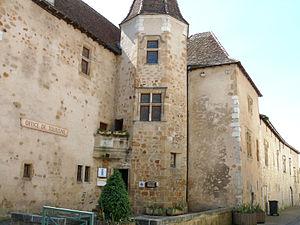
Orthez - Maison Jeanne d'Albret
Adrien de Gachassin, né en 1497 et décédé en 1569, fut le premier seigneur de l'abbaye d'Orthez, par lettres patentes de Jeanne d'Albret. Il est le fils d'Arnaudet de Gachassin, seigneur de Mencor aux États du Béarn, avocat au Parlement de Navarre, qui combattit en Castille sous les ordres d'Henri d'Albret, et de Marie Bescat.